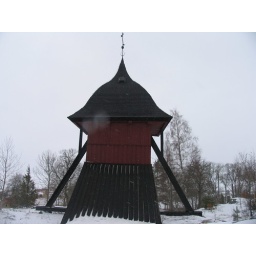
Walking up you could smell the pine tar that is all over the bottom of the tower